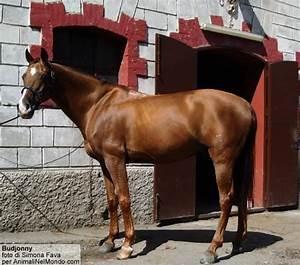
horse